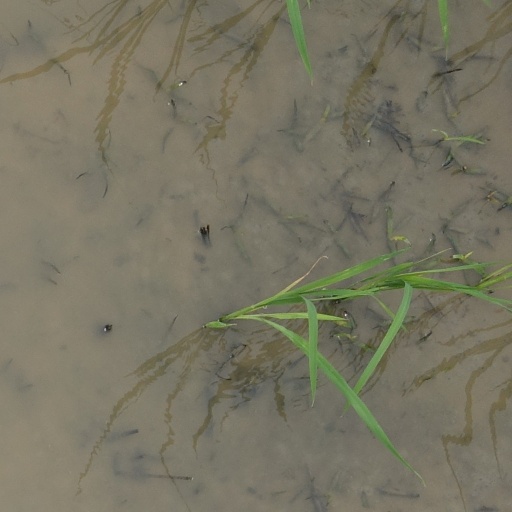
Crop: rice